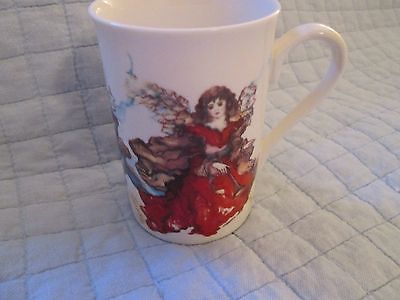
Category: mug